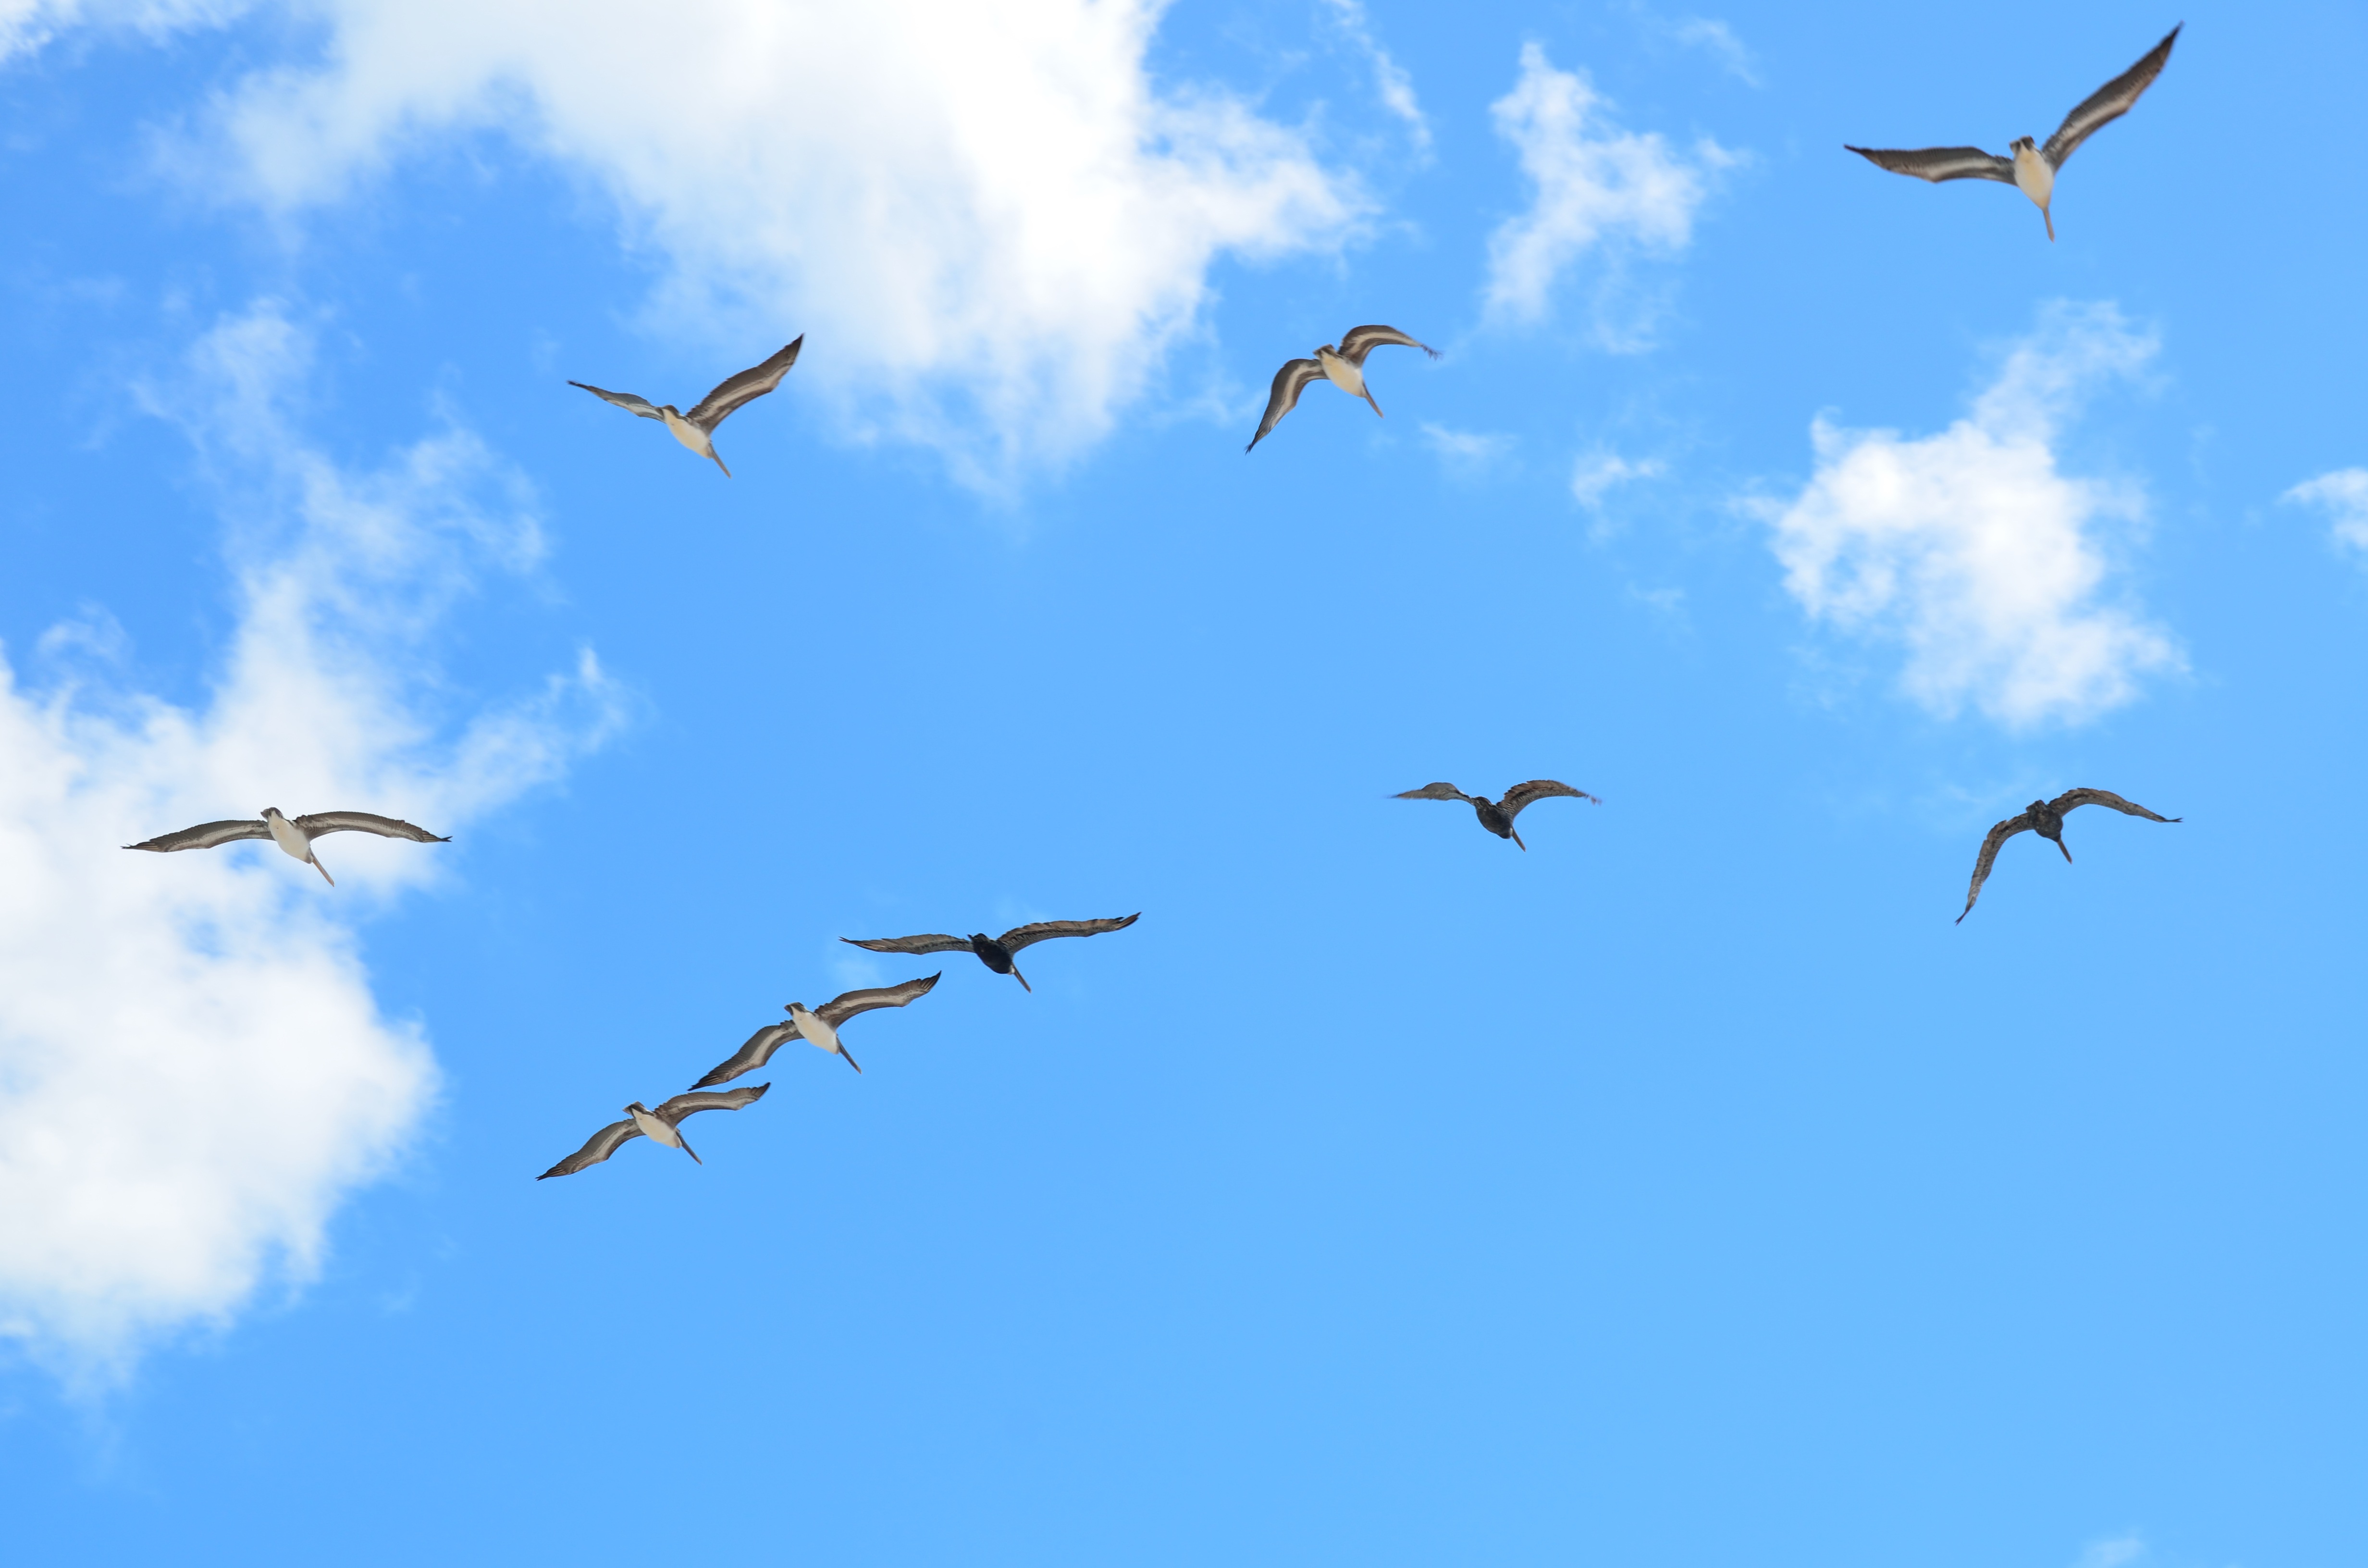
beach, sea, water, nature, outdoor, ocean, bird, wing, cloud, sky, sun, white, air, animal, seabird, flock, flying, wildlife, wild, high, gull, beak, flight, natural, soar, blue, freedom, feather, avian, fauna, seagulls, vertebrate, crane, bird migration, animal migration, crane like bird